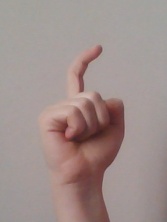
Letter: ra